Pfullendorf

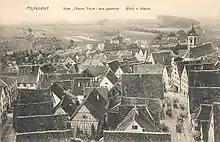
Old Pfullendorf in 1900

In June 1220, Emperor Frederick II elevated Pfullendorf to the status of Imperial City. However, the prince-bishops of Constance, as the biggest landowners in the Linzgau and patrons of several religious institutions such as Holy Spirit Hospital in Pfullendorf, continued to exert significant political influence over the whole area. At the Council of Constance (1415), King Sigismund granted "Blutgerichtsbarkeit" ("Blood justice" or the right to pronounce sentences of death or mutilation) to the town, a status that confirmed the city as being answerable to God and to the Emperor only.